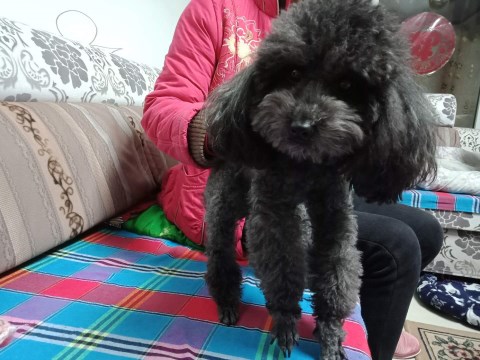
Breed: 2925-n000114-toy_poodle